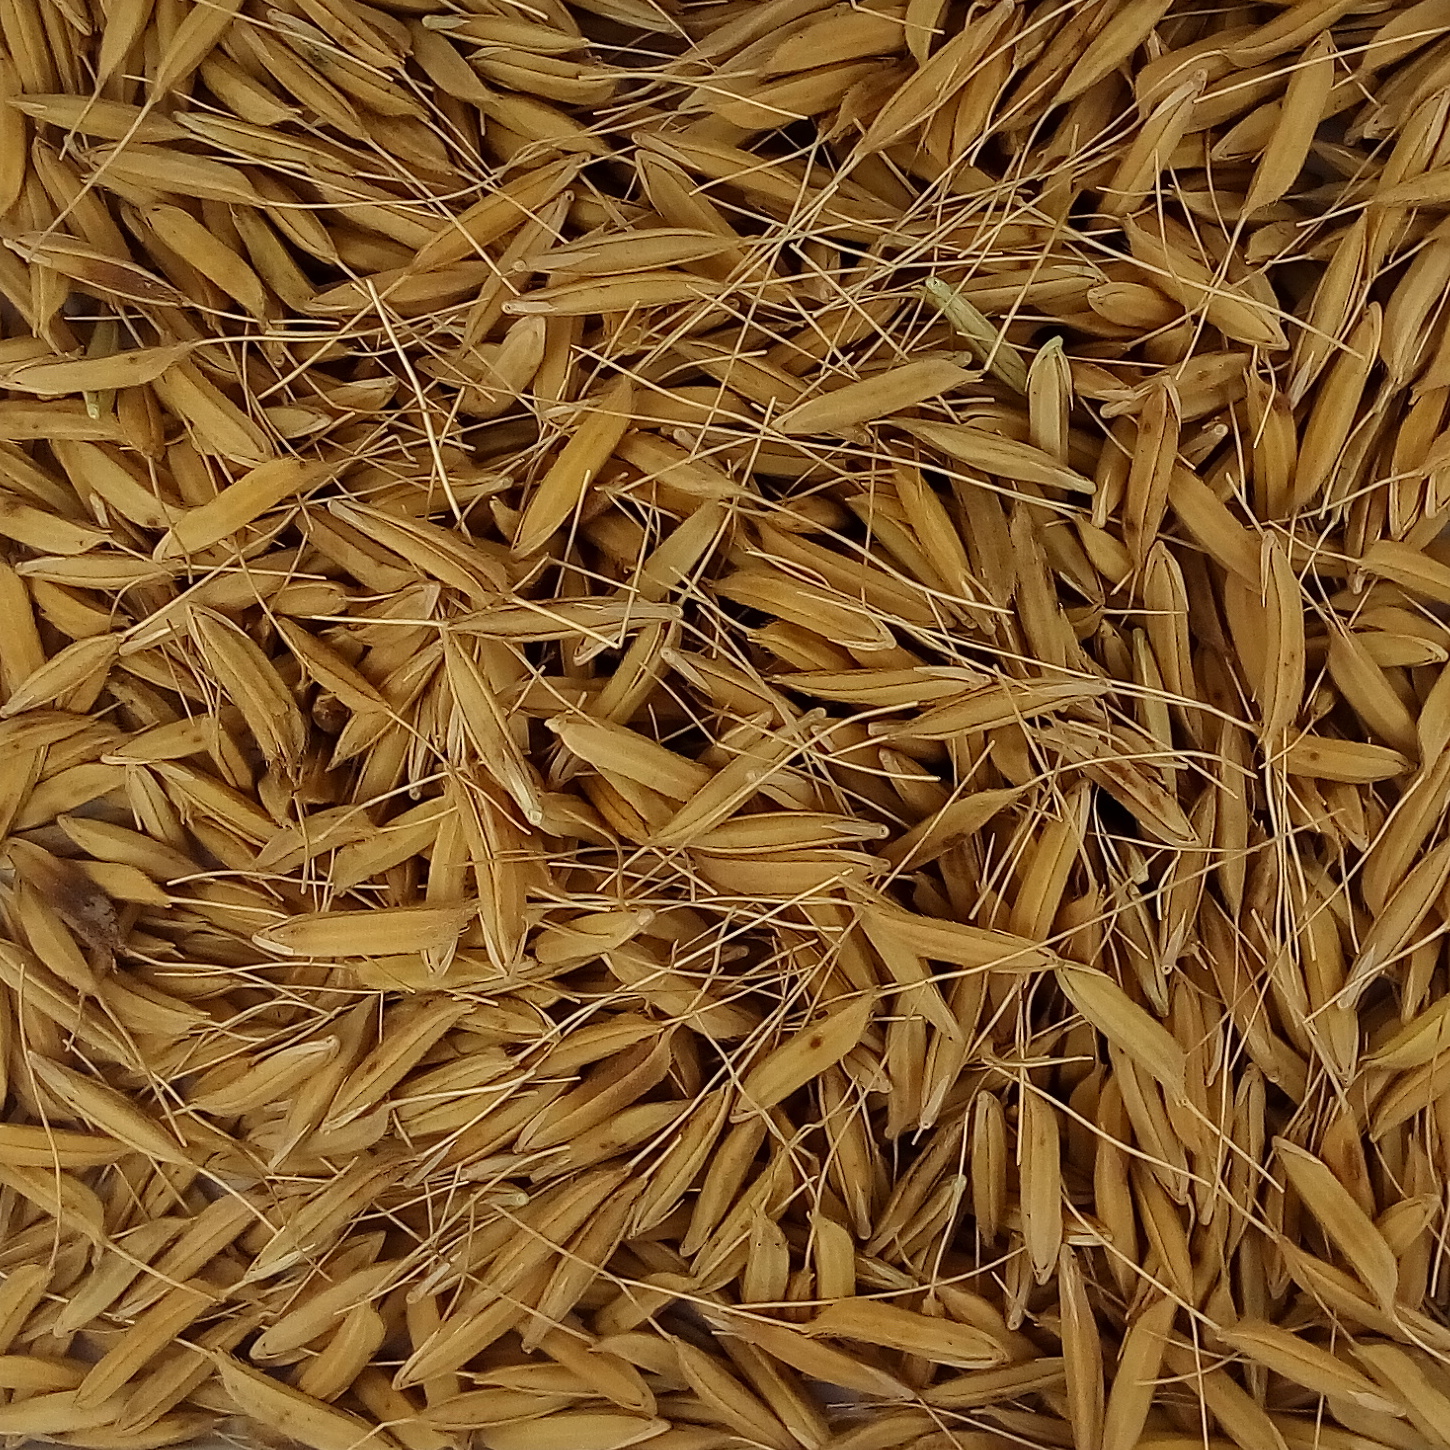
Rice seed variety: PB_6